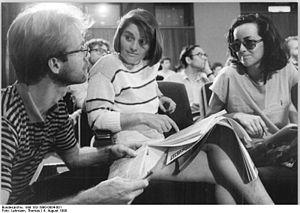
L'Alliance 90 est un ancien parti politique allemand issu de l'opposition au régime de la République démocratique allemande.